Victor Varconi

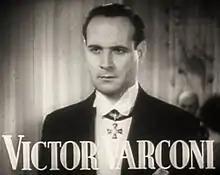
Varconi in "Roberta" (1935)

Owing in part to his Hungarian accent, Varconi's popularity reportedly waned with the advent of sound films and he was cast in smaller parts, often playing Hispanic characters. He worked on the New York City stage and wrote for radio.